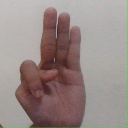
अक्षर: भ